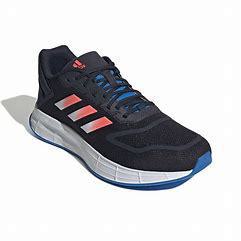
Brand: Adidas
Model: Duramo 10